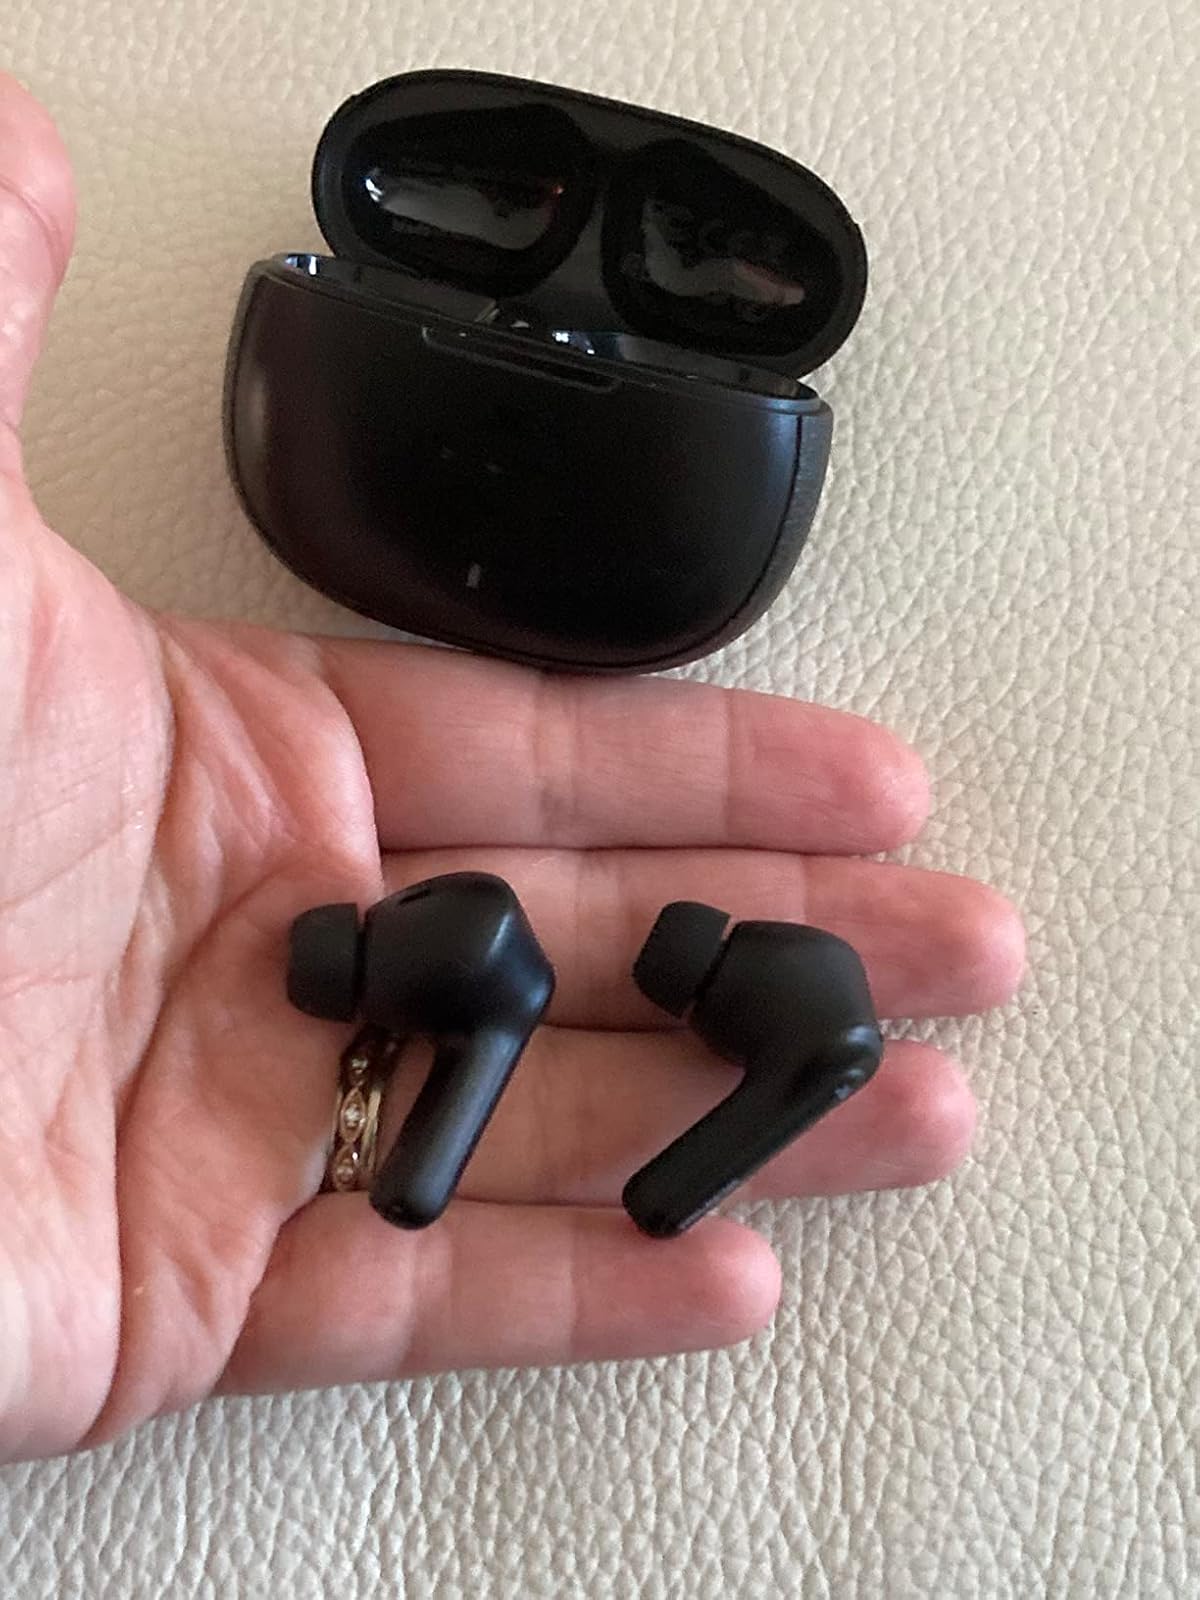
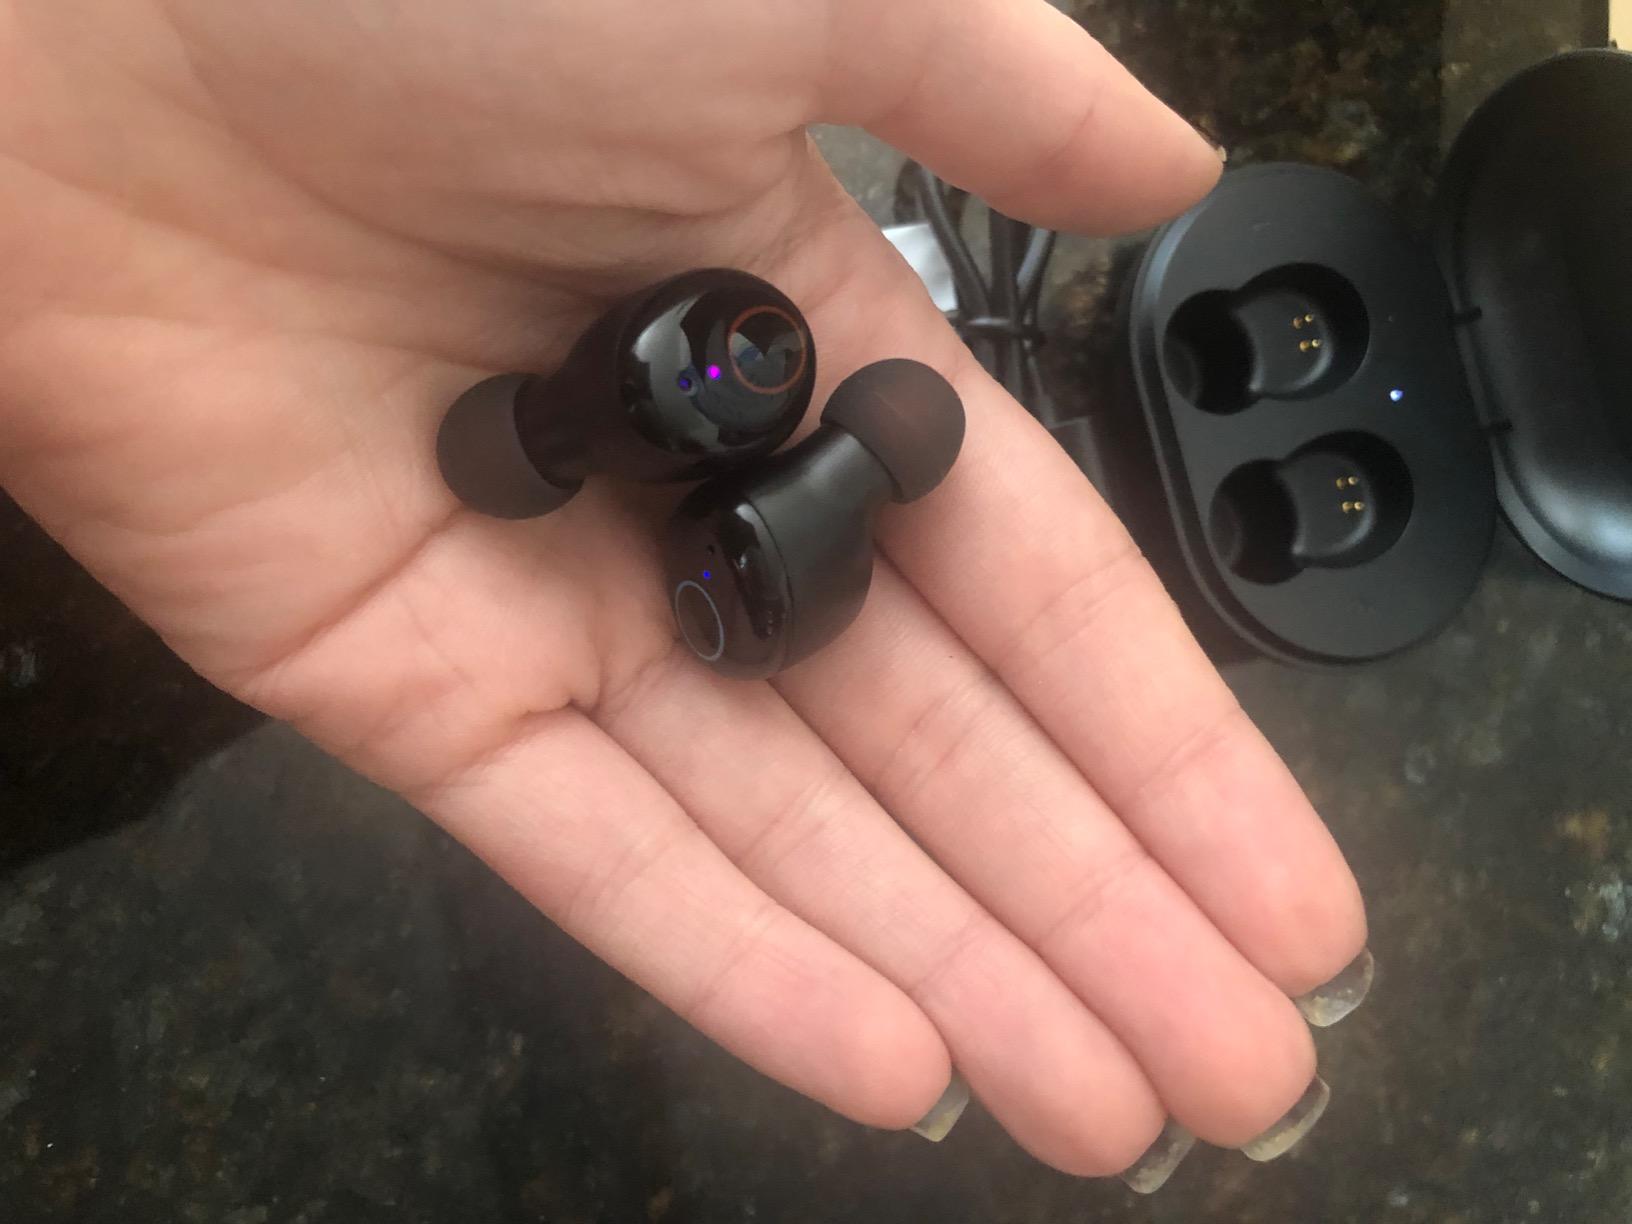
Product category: earbuds
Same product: no